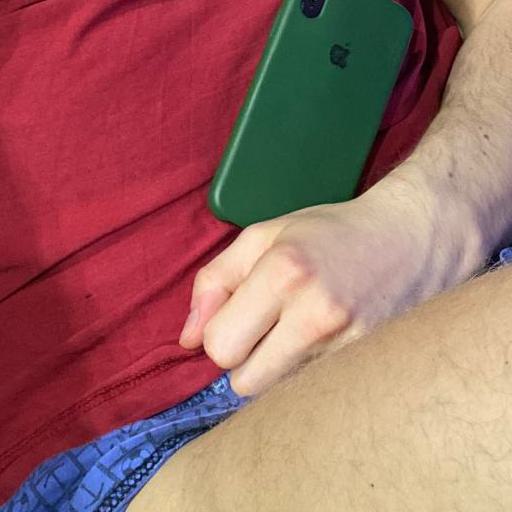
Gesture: no_gesture